Jiang Enzhu

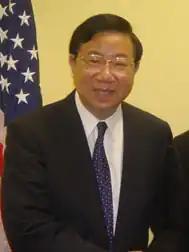
Jiang in 2007

Jiang Enzhu (born 14 December 1938) is a Chinese retired diplomat and politician. Jiang was a member of the 15th CPC Central Committee, he served as Chinese ambassador to the United Kingdom, as president of the Xinhua News Agency, as director of the Hong Kong Liaison Office.